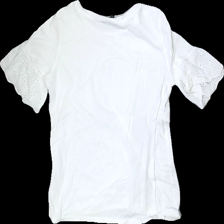
View: back
Type: Blouse
Category: Ladies
Brand: Kappahl
Colors: White
Material: 100%cotton
Pattern: Lace
Cut: Regular, C-collar
Size: M
Season: Summer
Price range: 50-100
Recommended usage: Reuse